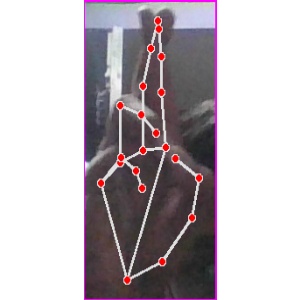
अक्षर: र